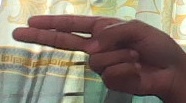
ASL sign: H